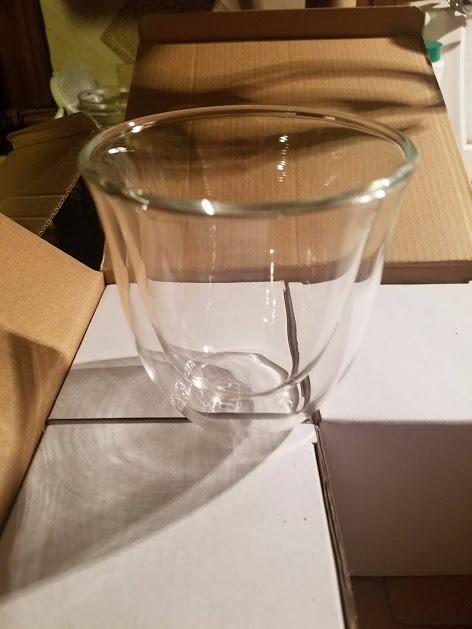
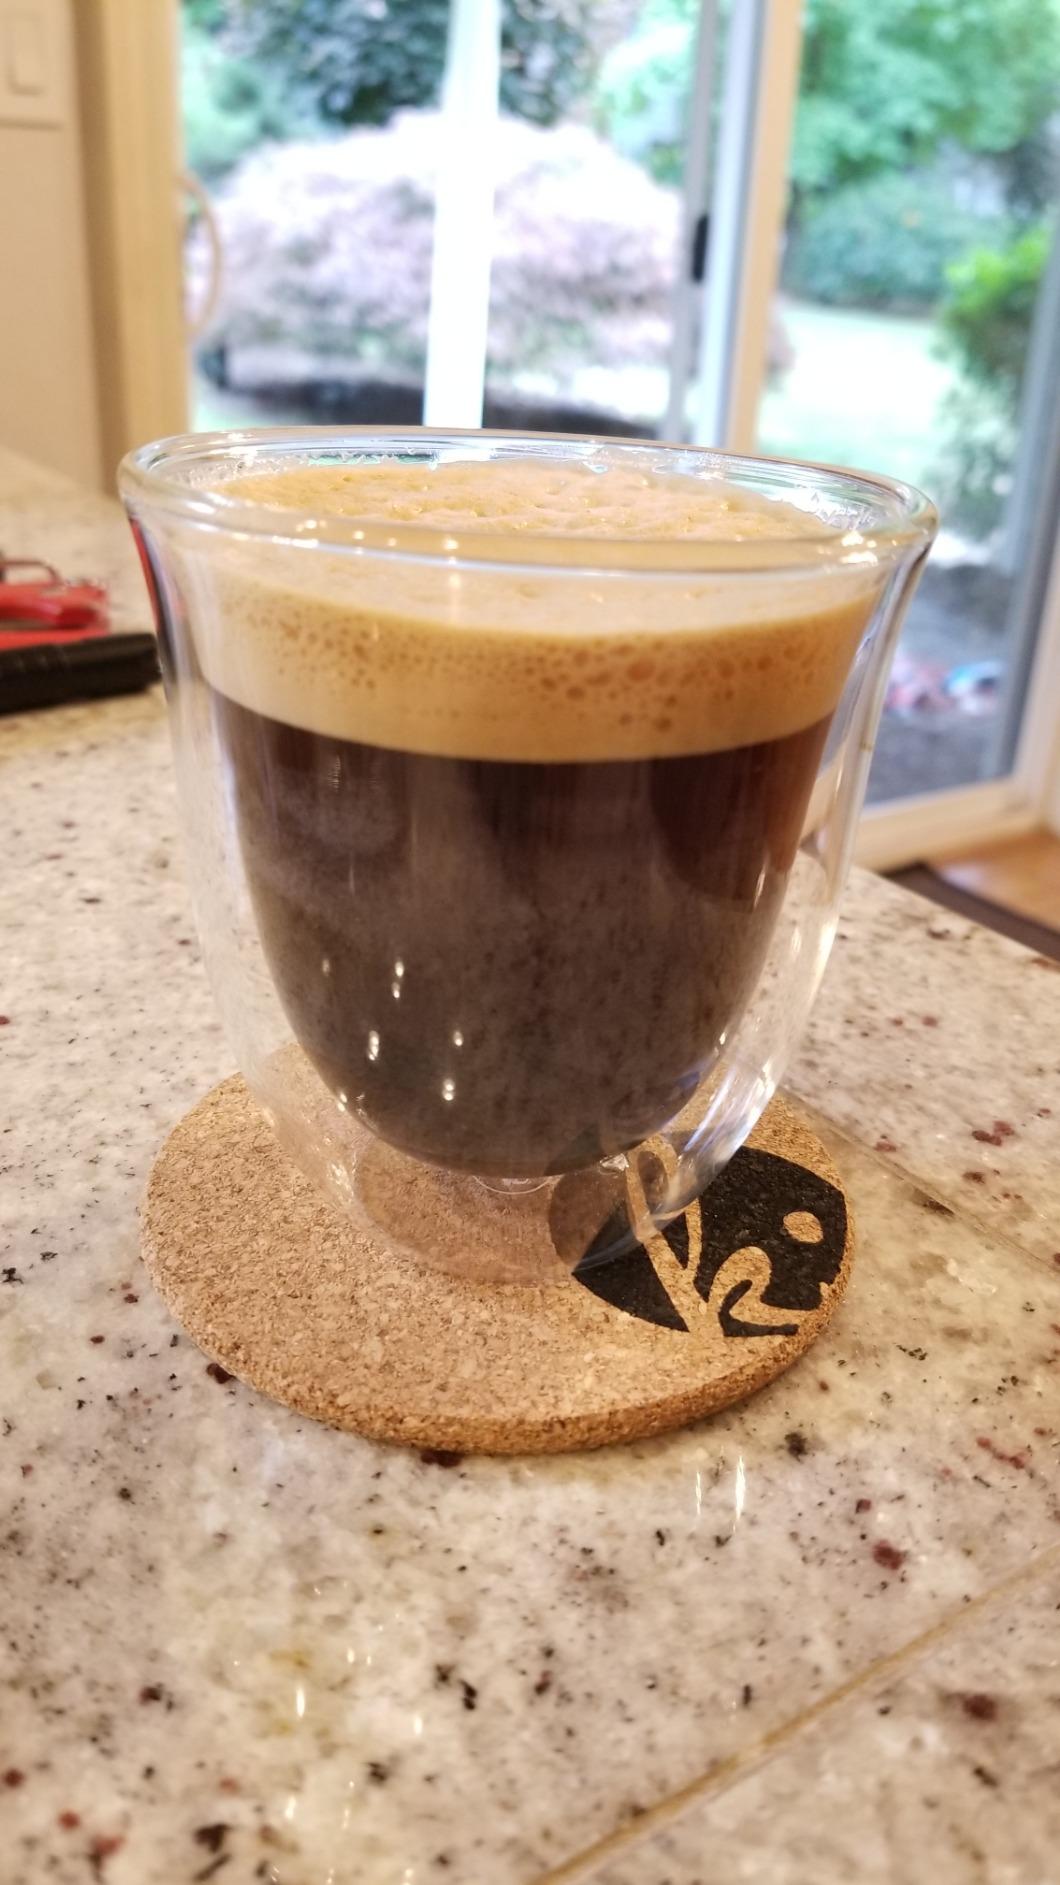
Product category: items_mug
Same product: yes